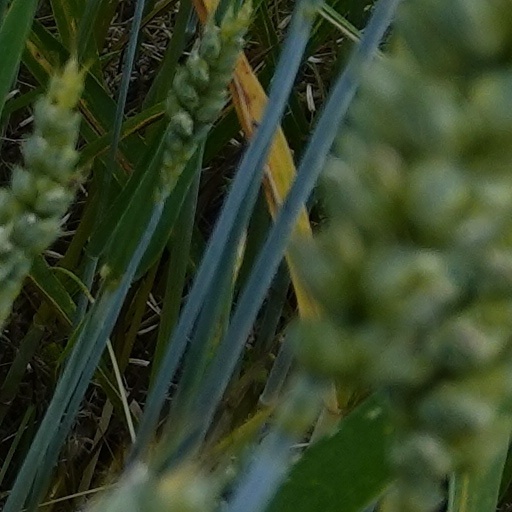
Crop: wheat